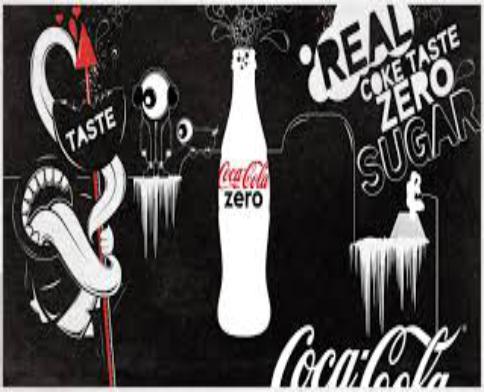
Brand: Coca-Cola Zero
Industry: Food